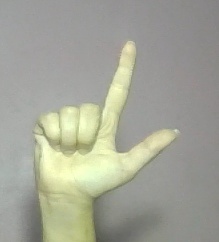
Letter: laam